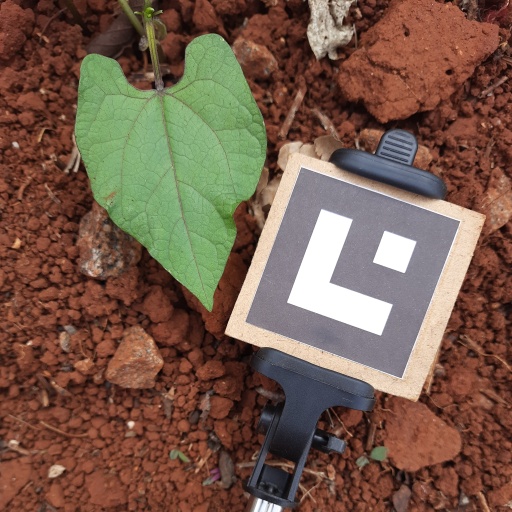
Observations: wavy surface, no eating holes, with soild dust, under shade